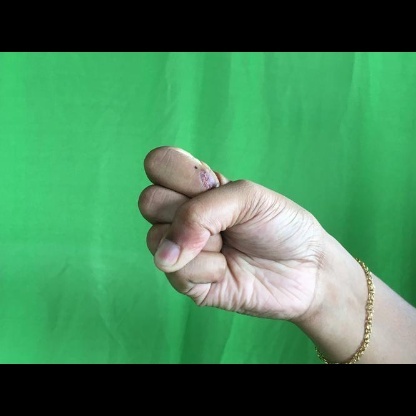
Mudra: Mushti